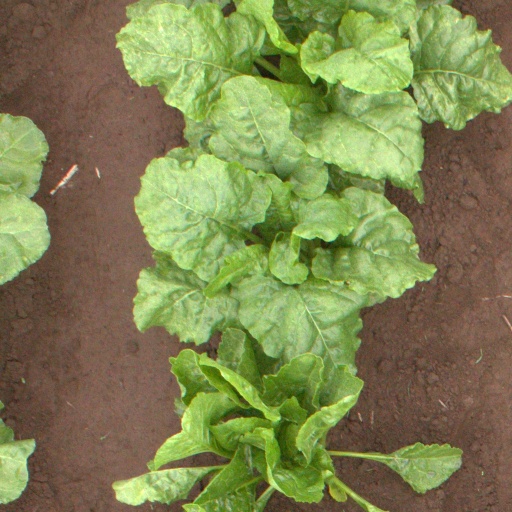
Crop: sugar beet